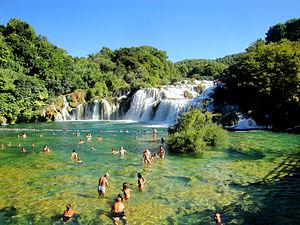
Parc National Krka - Chutes d'eau
La Krka, en italien : Cherca, est une rivière de Dalmatie, en Croatie.
La Croatie, en forme longue la république de Croatie, en croate : Hrvatska et Republika Hrvatska, est un pays d'Europe centrale et du Sud, indépendant depuis 1991 lors de la dislocation violente de la Yougoslavie. Il s'étend depuis les confins de l'extrémité orientale des Alpes au nord-ouest et depuis les plaines pannoniennes au nord-est, jusqu'au littoral de la mer Adriatique au sud-sud-ouest, en passant par le massif montagneux des Alpes dinariques au centre. Elle est entourée par la Slovénie, la Hongrie, la Serbie, la Bosnie-Herzégovine et le Monténégro. Sa capitale est Zagreb et elle est membre de l'Union européenne depuis le 1ᵉʳ juillet 2013, de l'OMC depuis 2000 et de l'OTAN depuis 2009.